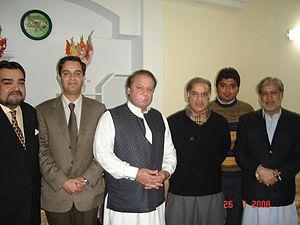
La Ligue musulmane du Pakistan (N) est un parti politique pakistanais issu de la Ligue musulmane du Pakistan. Il est libéral en ce qui concerne les questions économiques et conservateur sur les questions de société. Il a été dirigé par Nawaz Sharif de 1993 à 2018 dont le « N » signifie Nawaz Group.
Ishaq Dar, né en 1950, est un économiste et homme politique pakistanais. Il est surtout connu pour avoir été trois fois ministre des Finances du pays et être un proche de Nawaz Sharif.
Nawaz Sharif, né le 25 décembre 1949 à Lahore, est un homme d'État pakistanais, qui a été Premier ministre à trois reprises non consécutives de 1990 à 1993, de 1997 à 1999, et de 2013 à 2017.
Le Pendjab, Penjab ou Panjâb est l'une des quatre provinces fédérées du Pakistan. C'est la plus peuplée et la plus riche province du Pakistan. La province recouvre 60 % de la région du Pendjab, dont les 40 % restants constituent l'État indien du Pendjab, l'Haryana et l'Himachal Pradesh. Le Pendjab, pays sikh, fut divisé lors de la partition des Indes, entre l'Inde et le Pakistan.